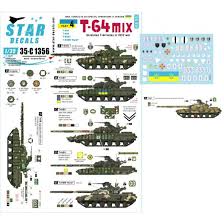
Label: T-64